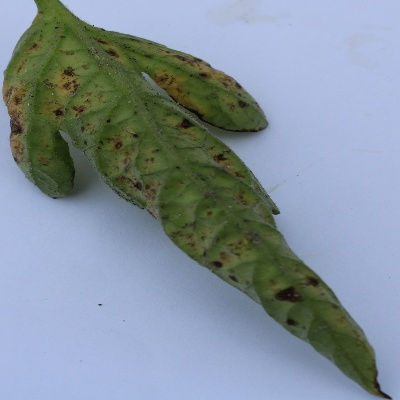
Crop: Tomato
Condition: leaf curl